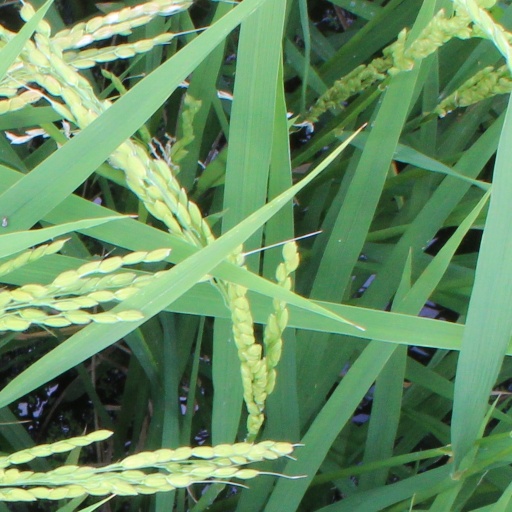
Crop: rice